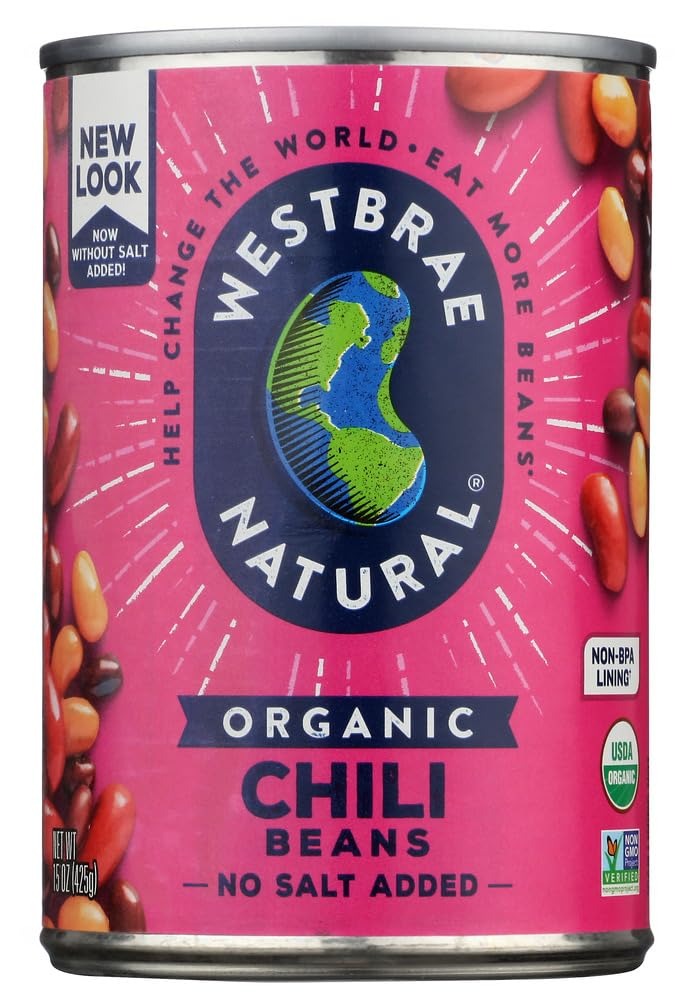
Item Name: Westbrae Natural Vegetarian Organic Chili Beans, 15 oz, 12 pk
Product Description: <p>High in fiber. Fat free food. USDA organic. Westbrae Natural Beans provide a foundation for nutritious meals centered around vegetables, whole grains and beans. As an integral part of the vegetarian diet pyramid, delicious, versatile beans help you make the transition toward a vegetarian lifestyle. Chili Beans are: High in fiber. A cholesterol &amp; fat free food. A good source of iron. Ready to eat. Due to the natural properties of this product, color may vary. Certified organic by Quality Assurance International (QAI).<br /><br />Features include: <br /><br />&bull;Pack of twelve, 15-ounce cans<br />&bull;Organic mixture of pinto, kidney, and black beans makes hearty chili base<br />&bull;Packed in water with just sea salt<br />&nbsp;</p>
Value: 180.0
Unit: Fl Oz

Price: 64.99